Clyde Manion

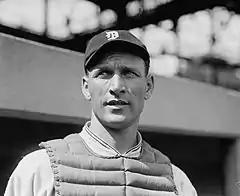
Manion with Detroit in 1924

Manion began his professional baseball career in 1918 with the Hutchinson Salt Packers/Oklahoma City Indians. He then advanced in 1919 to the Tulsa Oilers in the Western League and in 1920 to the Toledo Mud Hens in the American Association.